Air Mail scandal

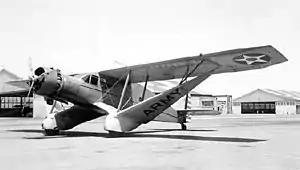
Bellanca C-27C

In all, 66 major accidents, ten of them with fatalities, resulted in 13 crew deaths, creating an intense public furor. Only five of the 13 deaths actually occurred on flights carrying mail, but directly and indirectly the air mail operation caused accidental crash deaths in the Air Corps to rise by 15% to 54 in 1934, compared to 46 in 1933 and 47 in 1935.